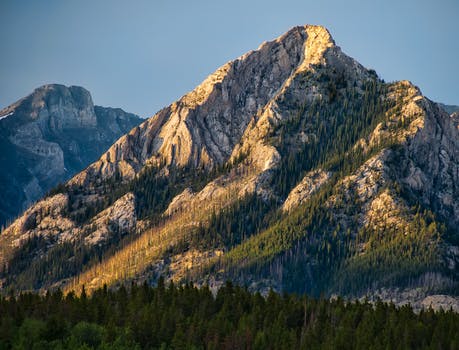
Label: No Watermark